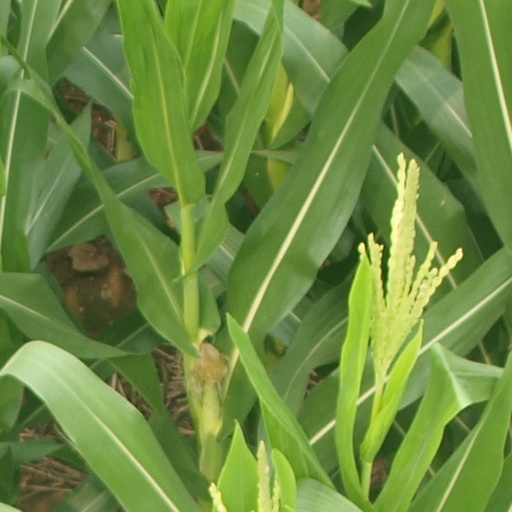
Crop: maize; corn